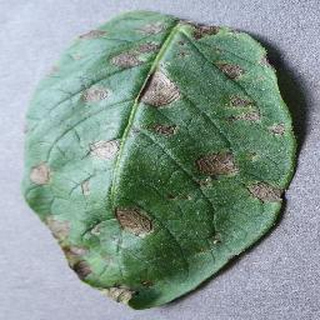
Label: potato_early_blight